Fell's Point, Baltimore

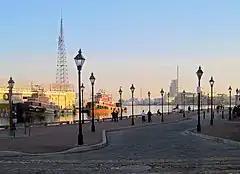
The waterfront of the Northwest Branch of the Patapsco River, the old Basin, at Fells Point

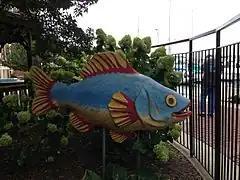
Fish statue in Fells Point

First described by a European seafarer as "Long Island Point" in 1670, the area later to be known as Fells Point was a thin little peninsula jutting out southwestward between the streams of Jones Falls and Harford Run (later covered over by Central Avenue) to the west and Harris Creek to the east (now culverted beneath the community of Canton) and further east to Colgate Creek (now surrounded by the Dundalk and Sea Girt Marine Terminals). Later land was patented with the title of "Copus Harbor". Nearby Baltimore Town to the west at the headwater of the Patapsco River's Northwest Branch was land patented under the name of "Cole's Harbor" and "Todd's Range" to William Cole and later sold to Charles and Daniel Carroll. This area was later established as a "port of entry" by the General Assembly of the Province of Maryland in 1706. After several local farmers and plantation owners originally planning to establish a town on the northeastern shores of the Middle Branch of the Patapsco (also known as "Ridgeley's Cove") were stymied by the objections of local owner William Moale, who thought the land was too valuable as a site of iron ore deposits. So the new town site was moved further to the northeast to the head of the Northwest Branch. Established as a town by the authority of the Colonial Assembly on July 30, 1729, (and signed by Governor Benedict Leonard Calvert on August 8), several streets were laid out in the "Original Survey" of January 12, 1730, with the main one going east-to-west called "Long Street" (later by the 1760s as "Market Street", then renamed East and West Baltimore Streets) and several others intersecting from north-to-south such as Forrest (later Charles), Calvert, running north from "The Basin" (today's Inner Harbor) in 1730.